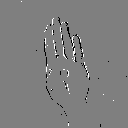
ASL letter: b